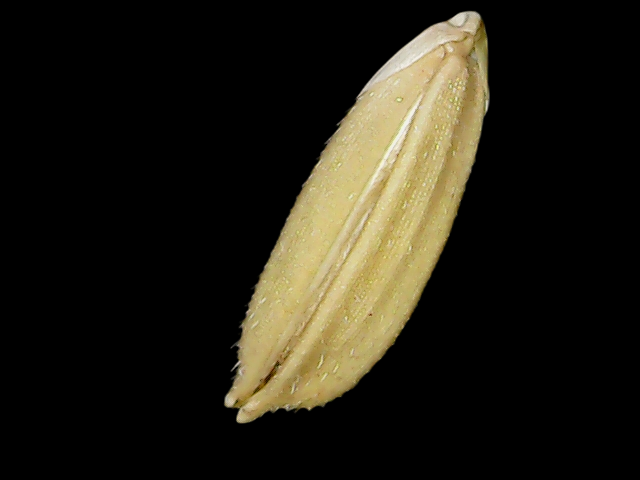
Rice variety: Bd30